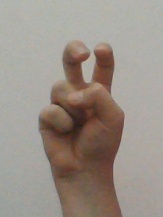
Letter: toot